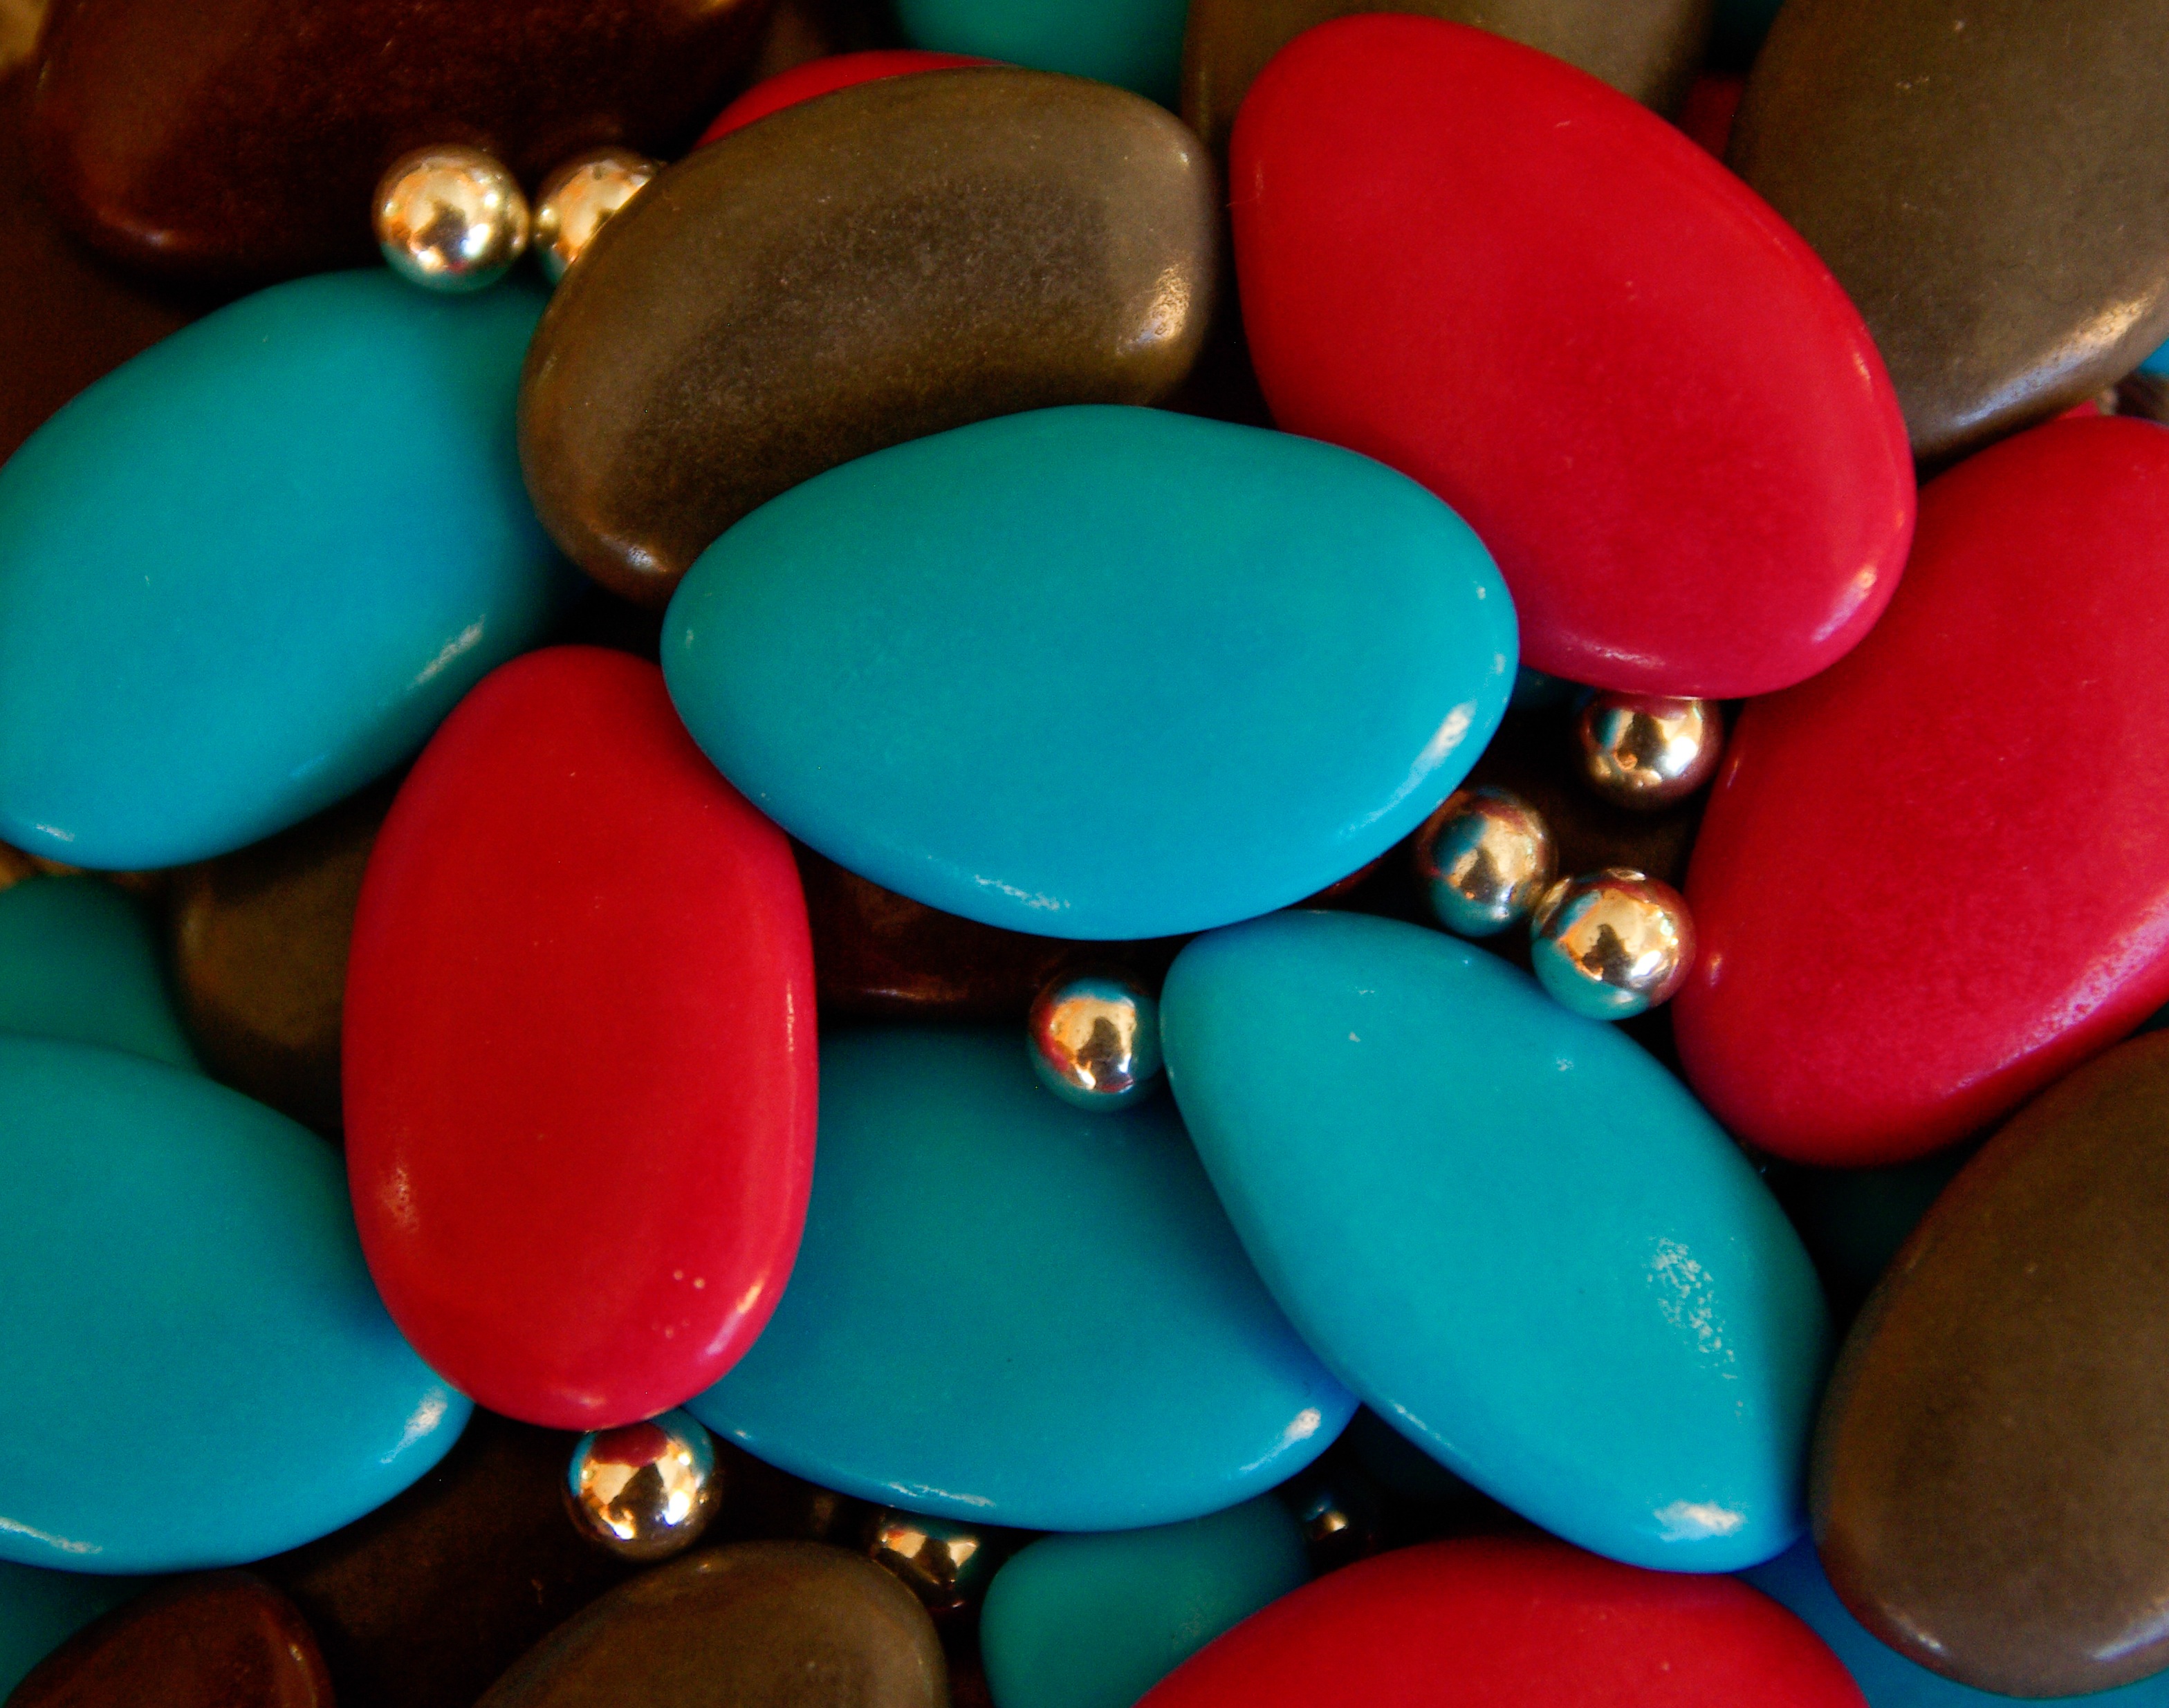
food, red, color, blue, dessert, jewellery, art, sweets, candy, organ, sweetness, confectionery, dragees, fashion accessory, coin purse